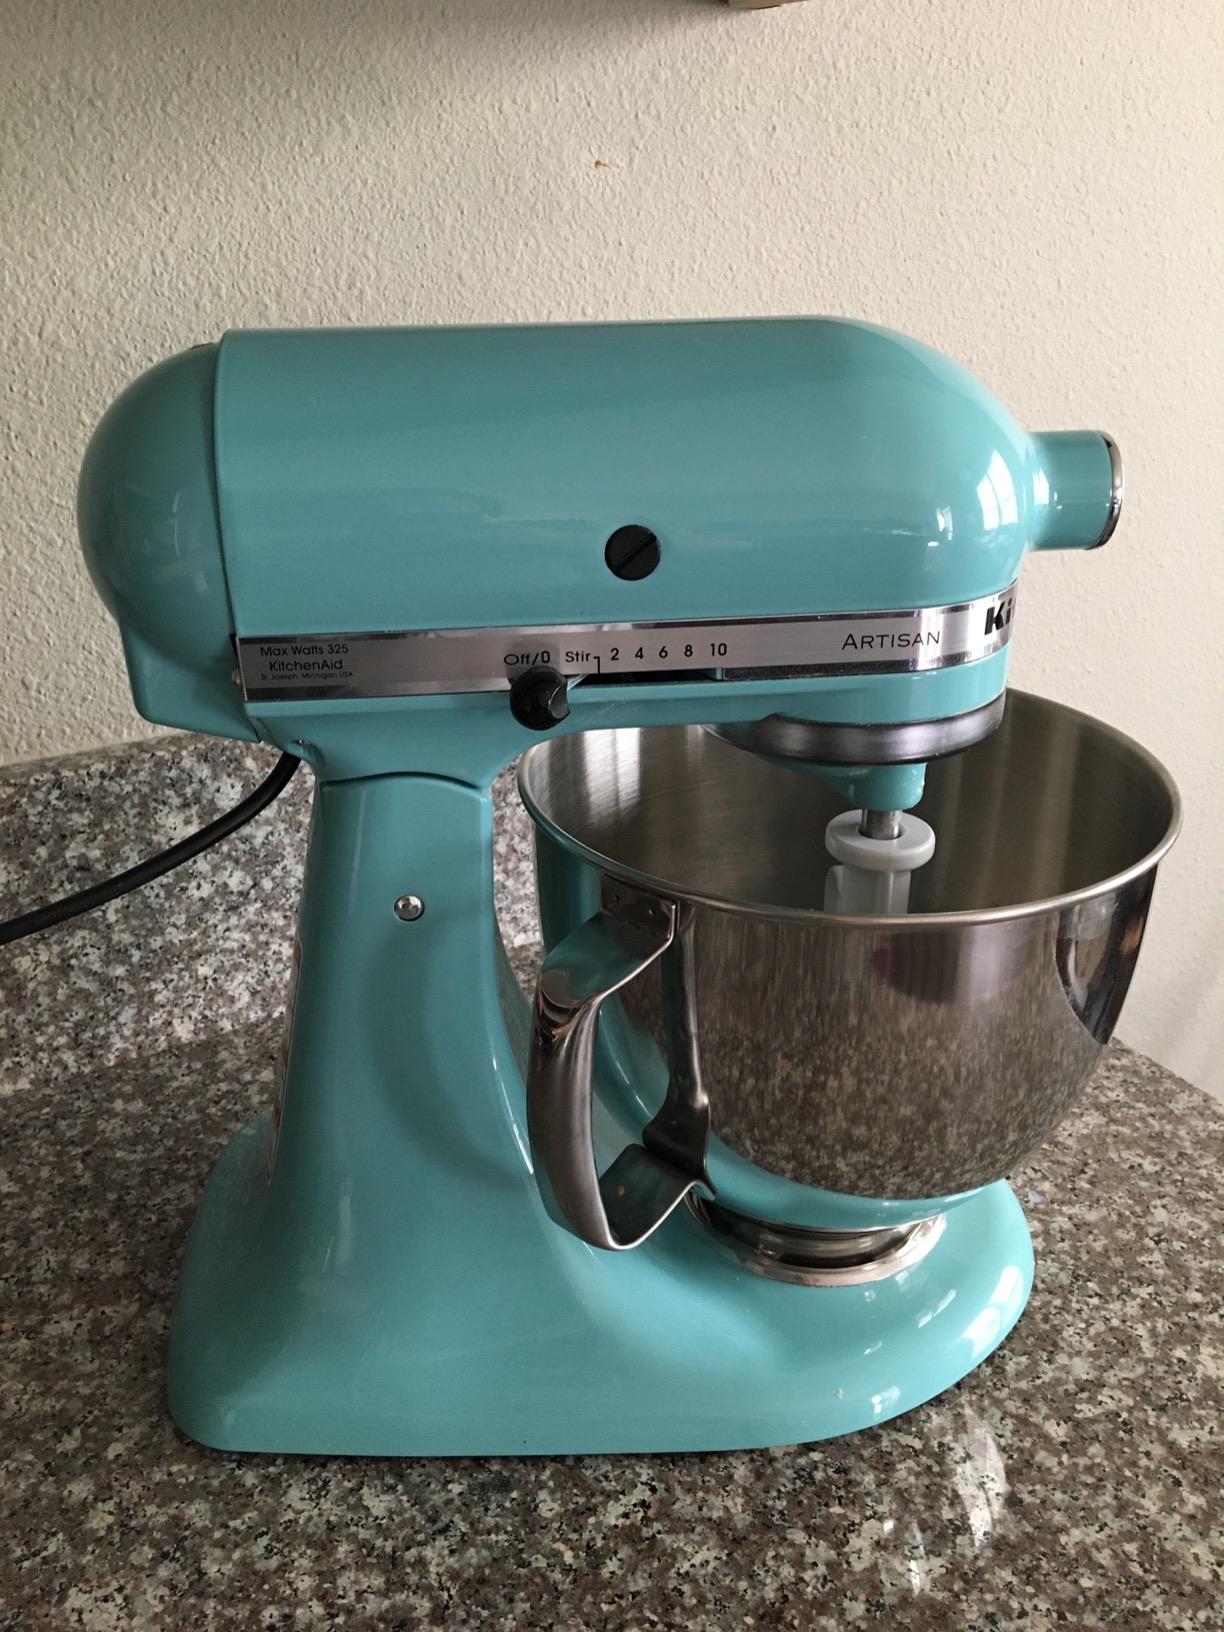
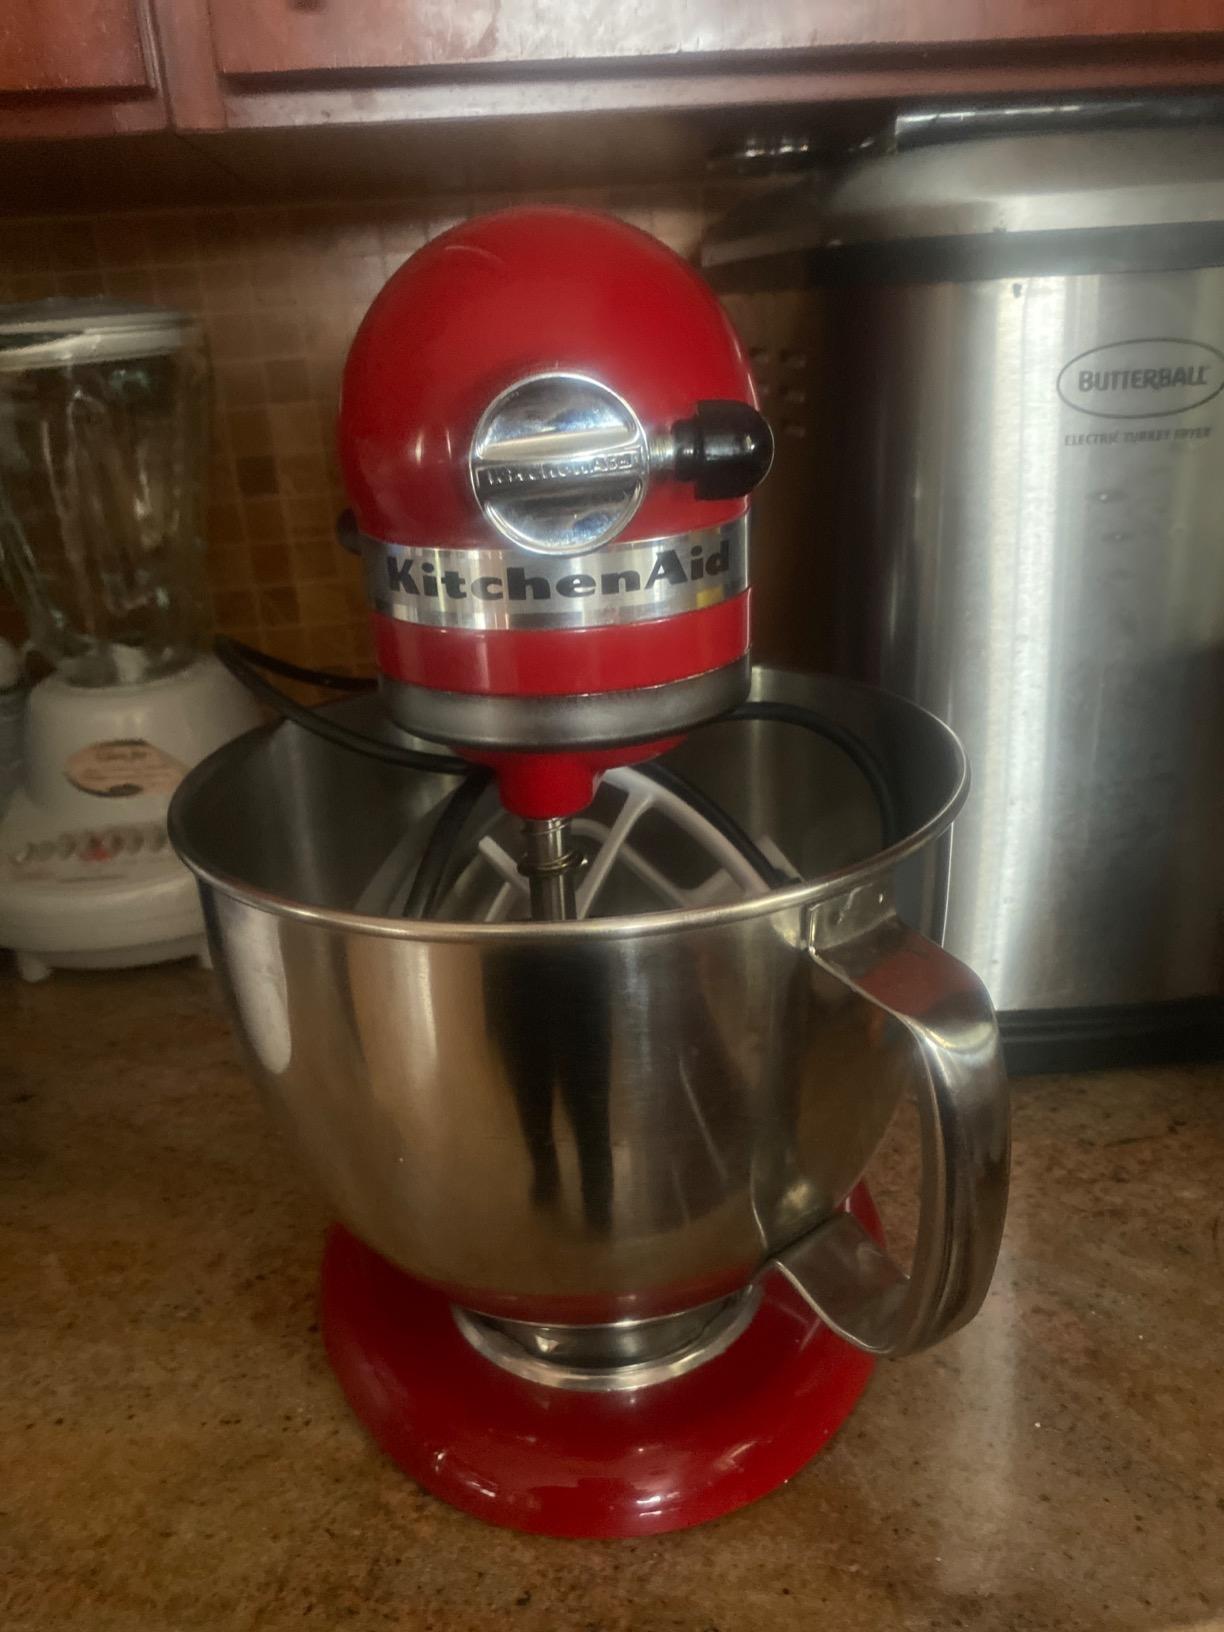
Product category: items_mixer
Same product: no